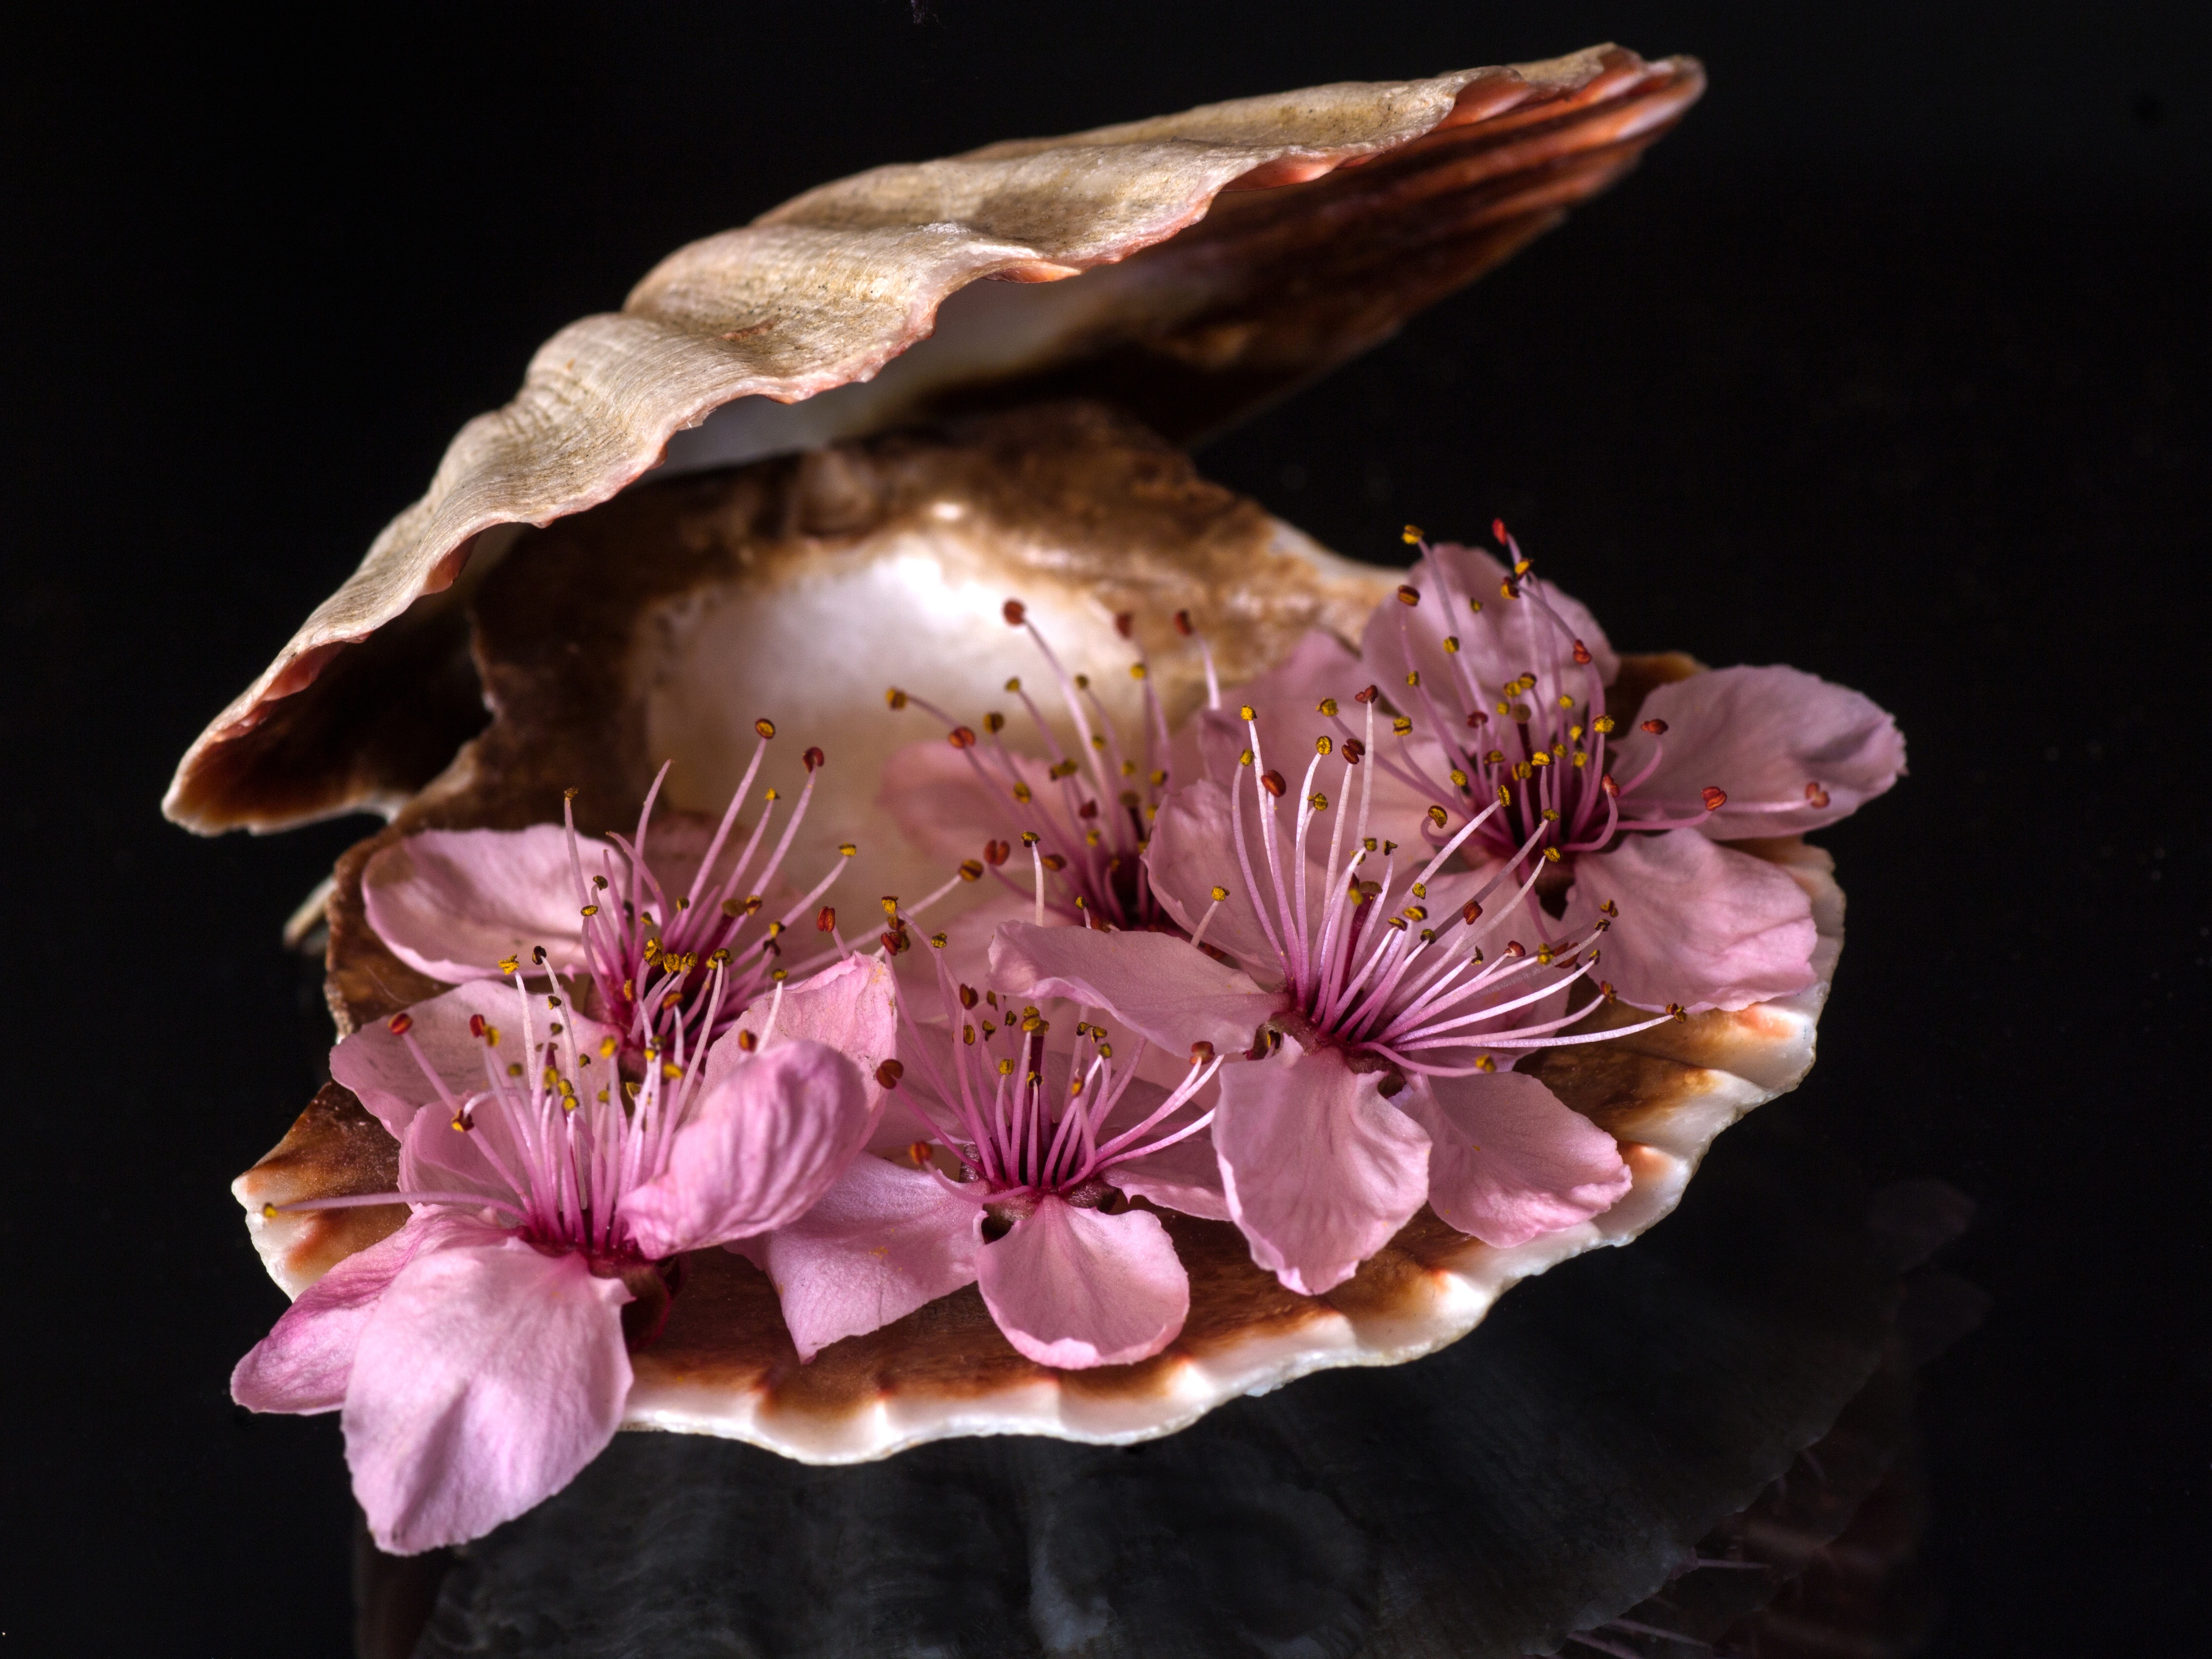
branch, blossom, plant, leaf, flower, petal, bloom, produce, pink, flora, still life, shell, close up, floristry, macro photography